Smoking in Iceland

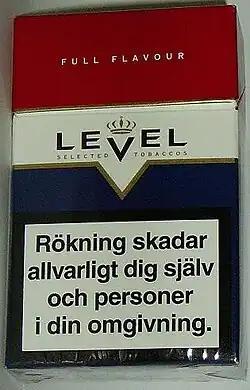
Example of cigarette packing warning labels

Tobacco companies are banned from advertising in certain locations to certain audiences, these direct bans include: national TV and radio, local magazines and newspapers, billboard and outdoor ads, and ads on the Internet. Other indirect bans include: free distribution, promotional discounts, and product placement or appearance in TV and films. Sponsored advertising of events as well as sponsorship or promotion for certain audiences is banned as well.